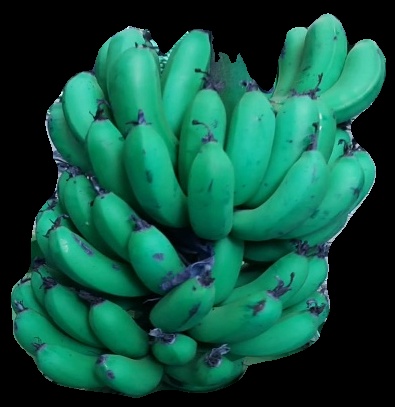
Variety: pachbale
Grade: grade2